Aaron Russo

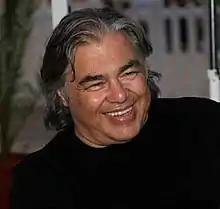
Russo promoting his film ""

Aaron Russo (February 14, 1943 – August 24, 2007) was an American entertainment businessman, film producer, director, and political activist. He was best known for producing movies including "Trading Places", "Wise Guys", and "The Rose". Later in life, he created various libertarian-leaning political documentaries including "Mad as Hell" and "".